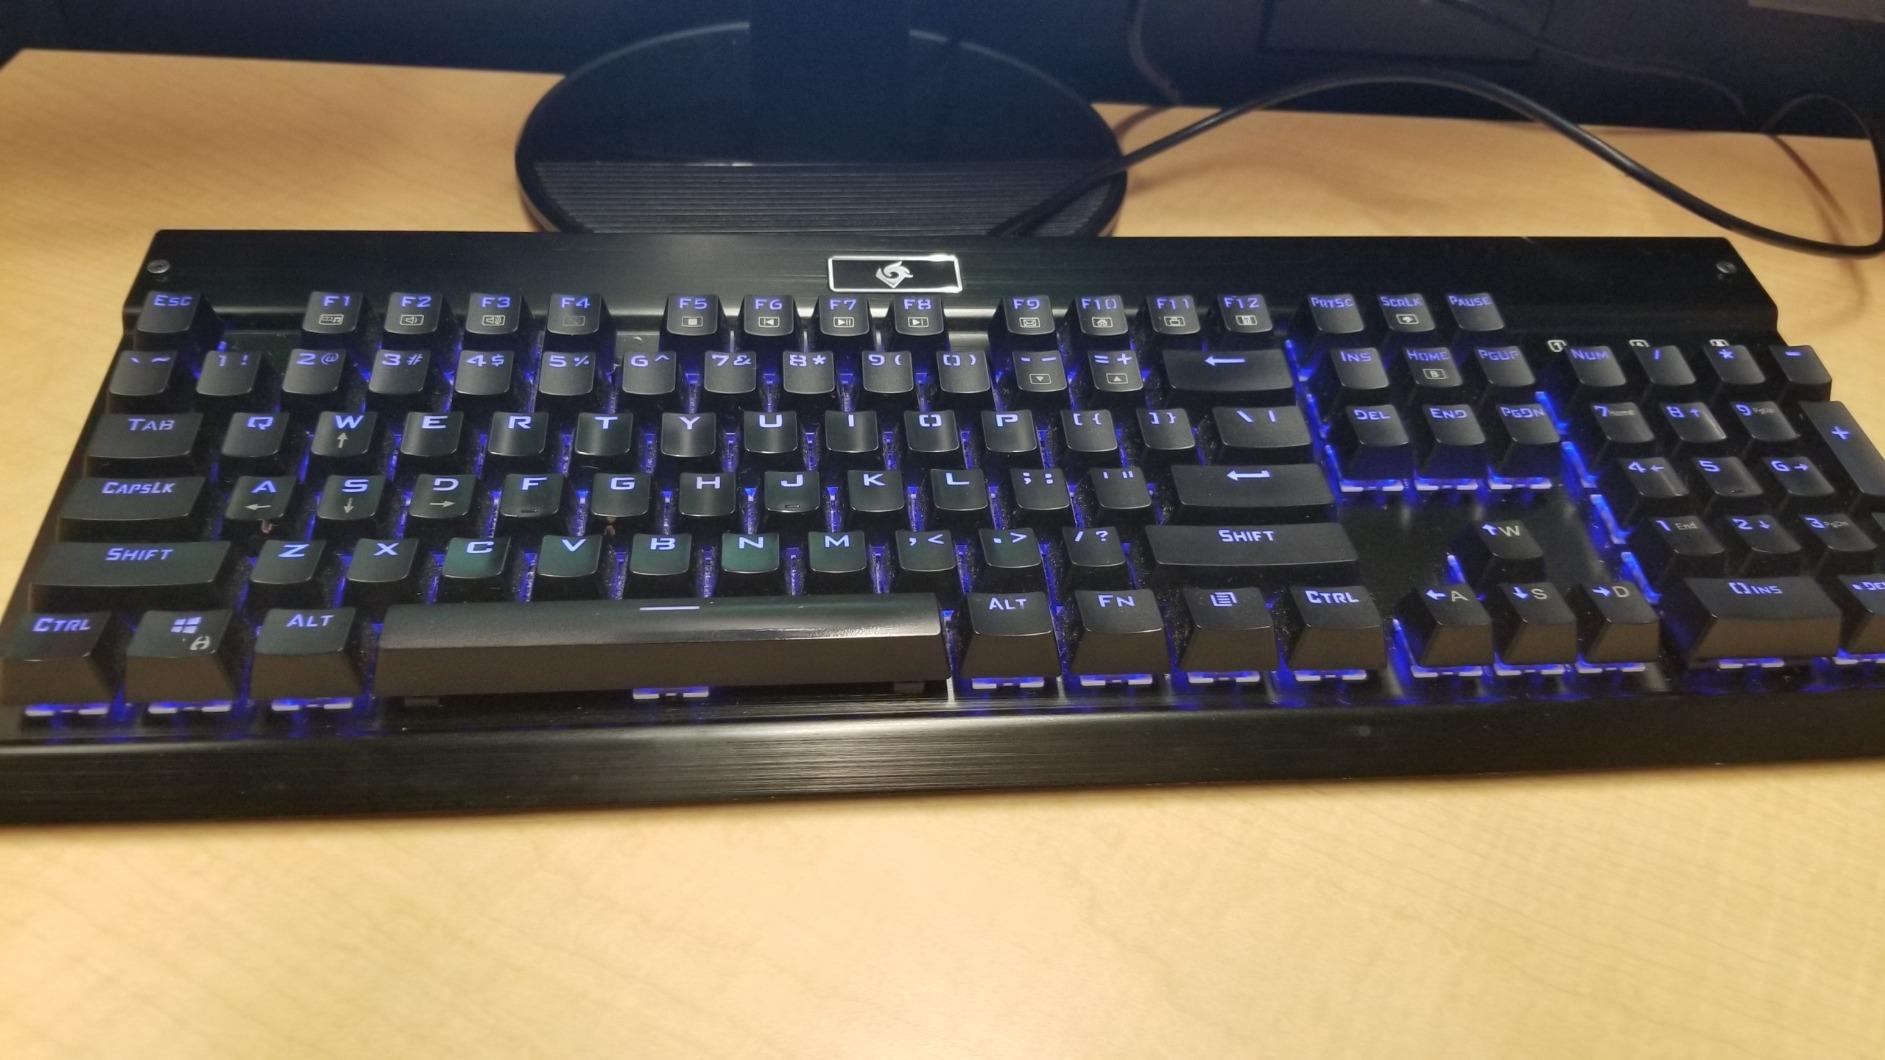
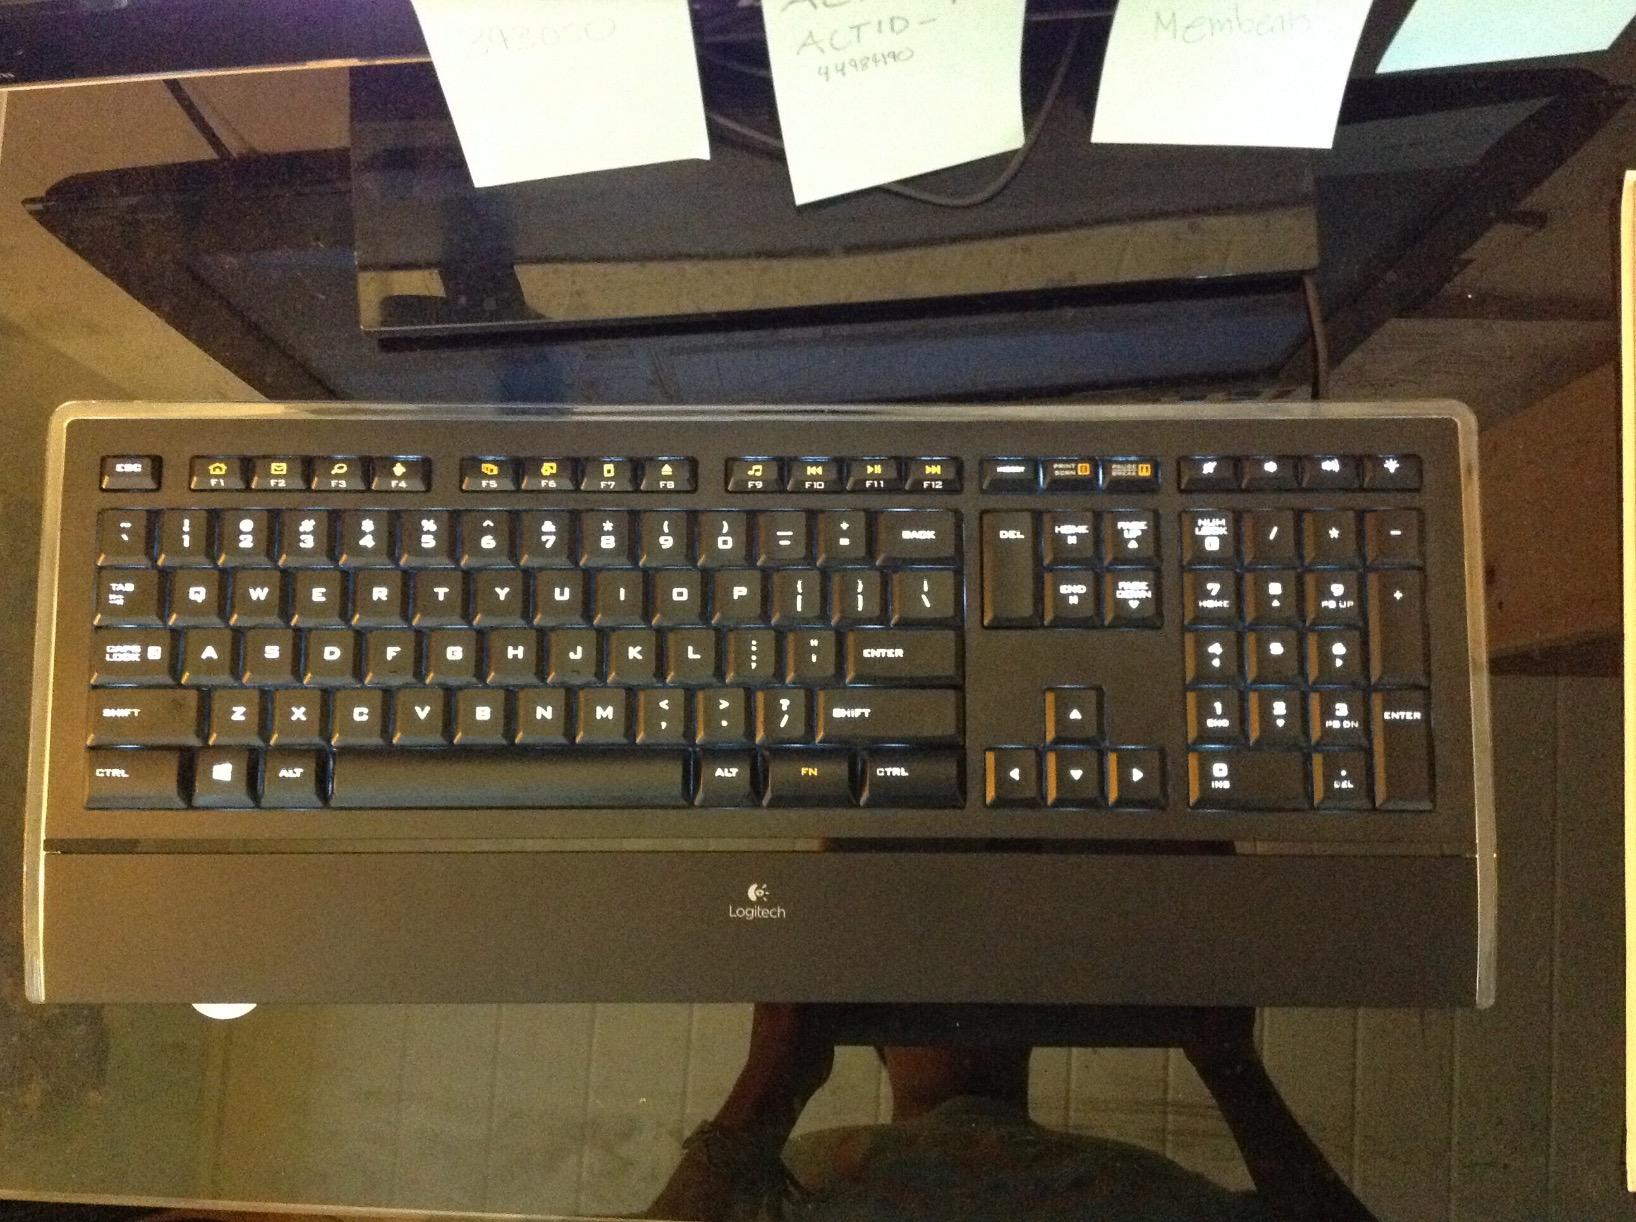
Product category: keyboard
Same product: no